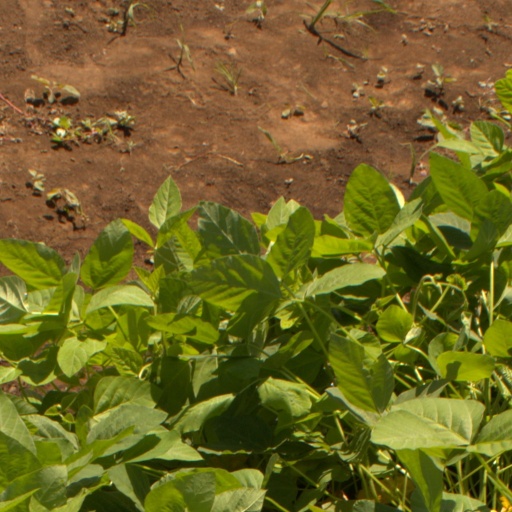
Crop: soybean